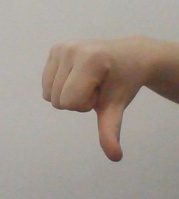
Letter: waw